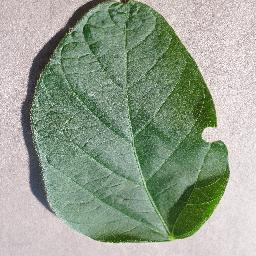
Label: Soybean___healthy